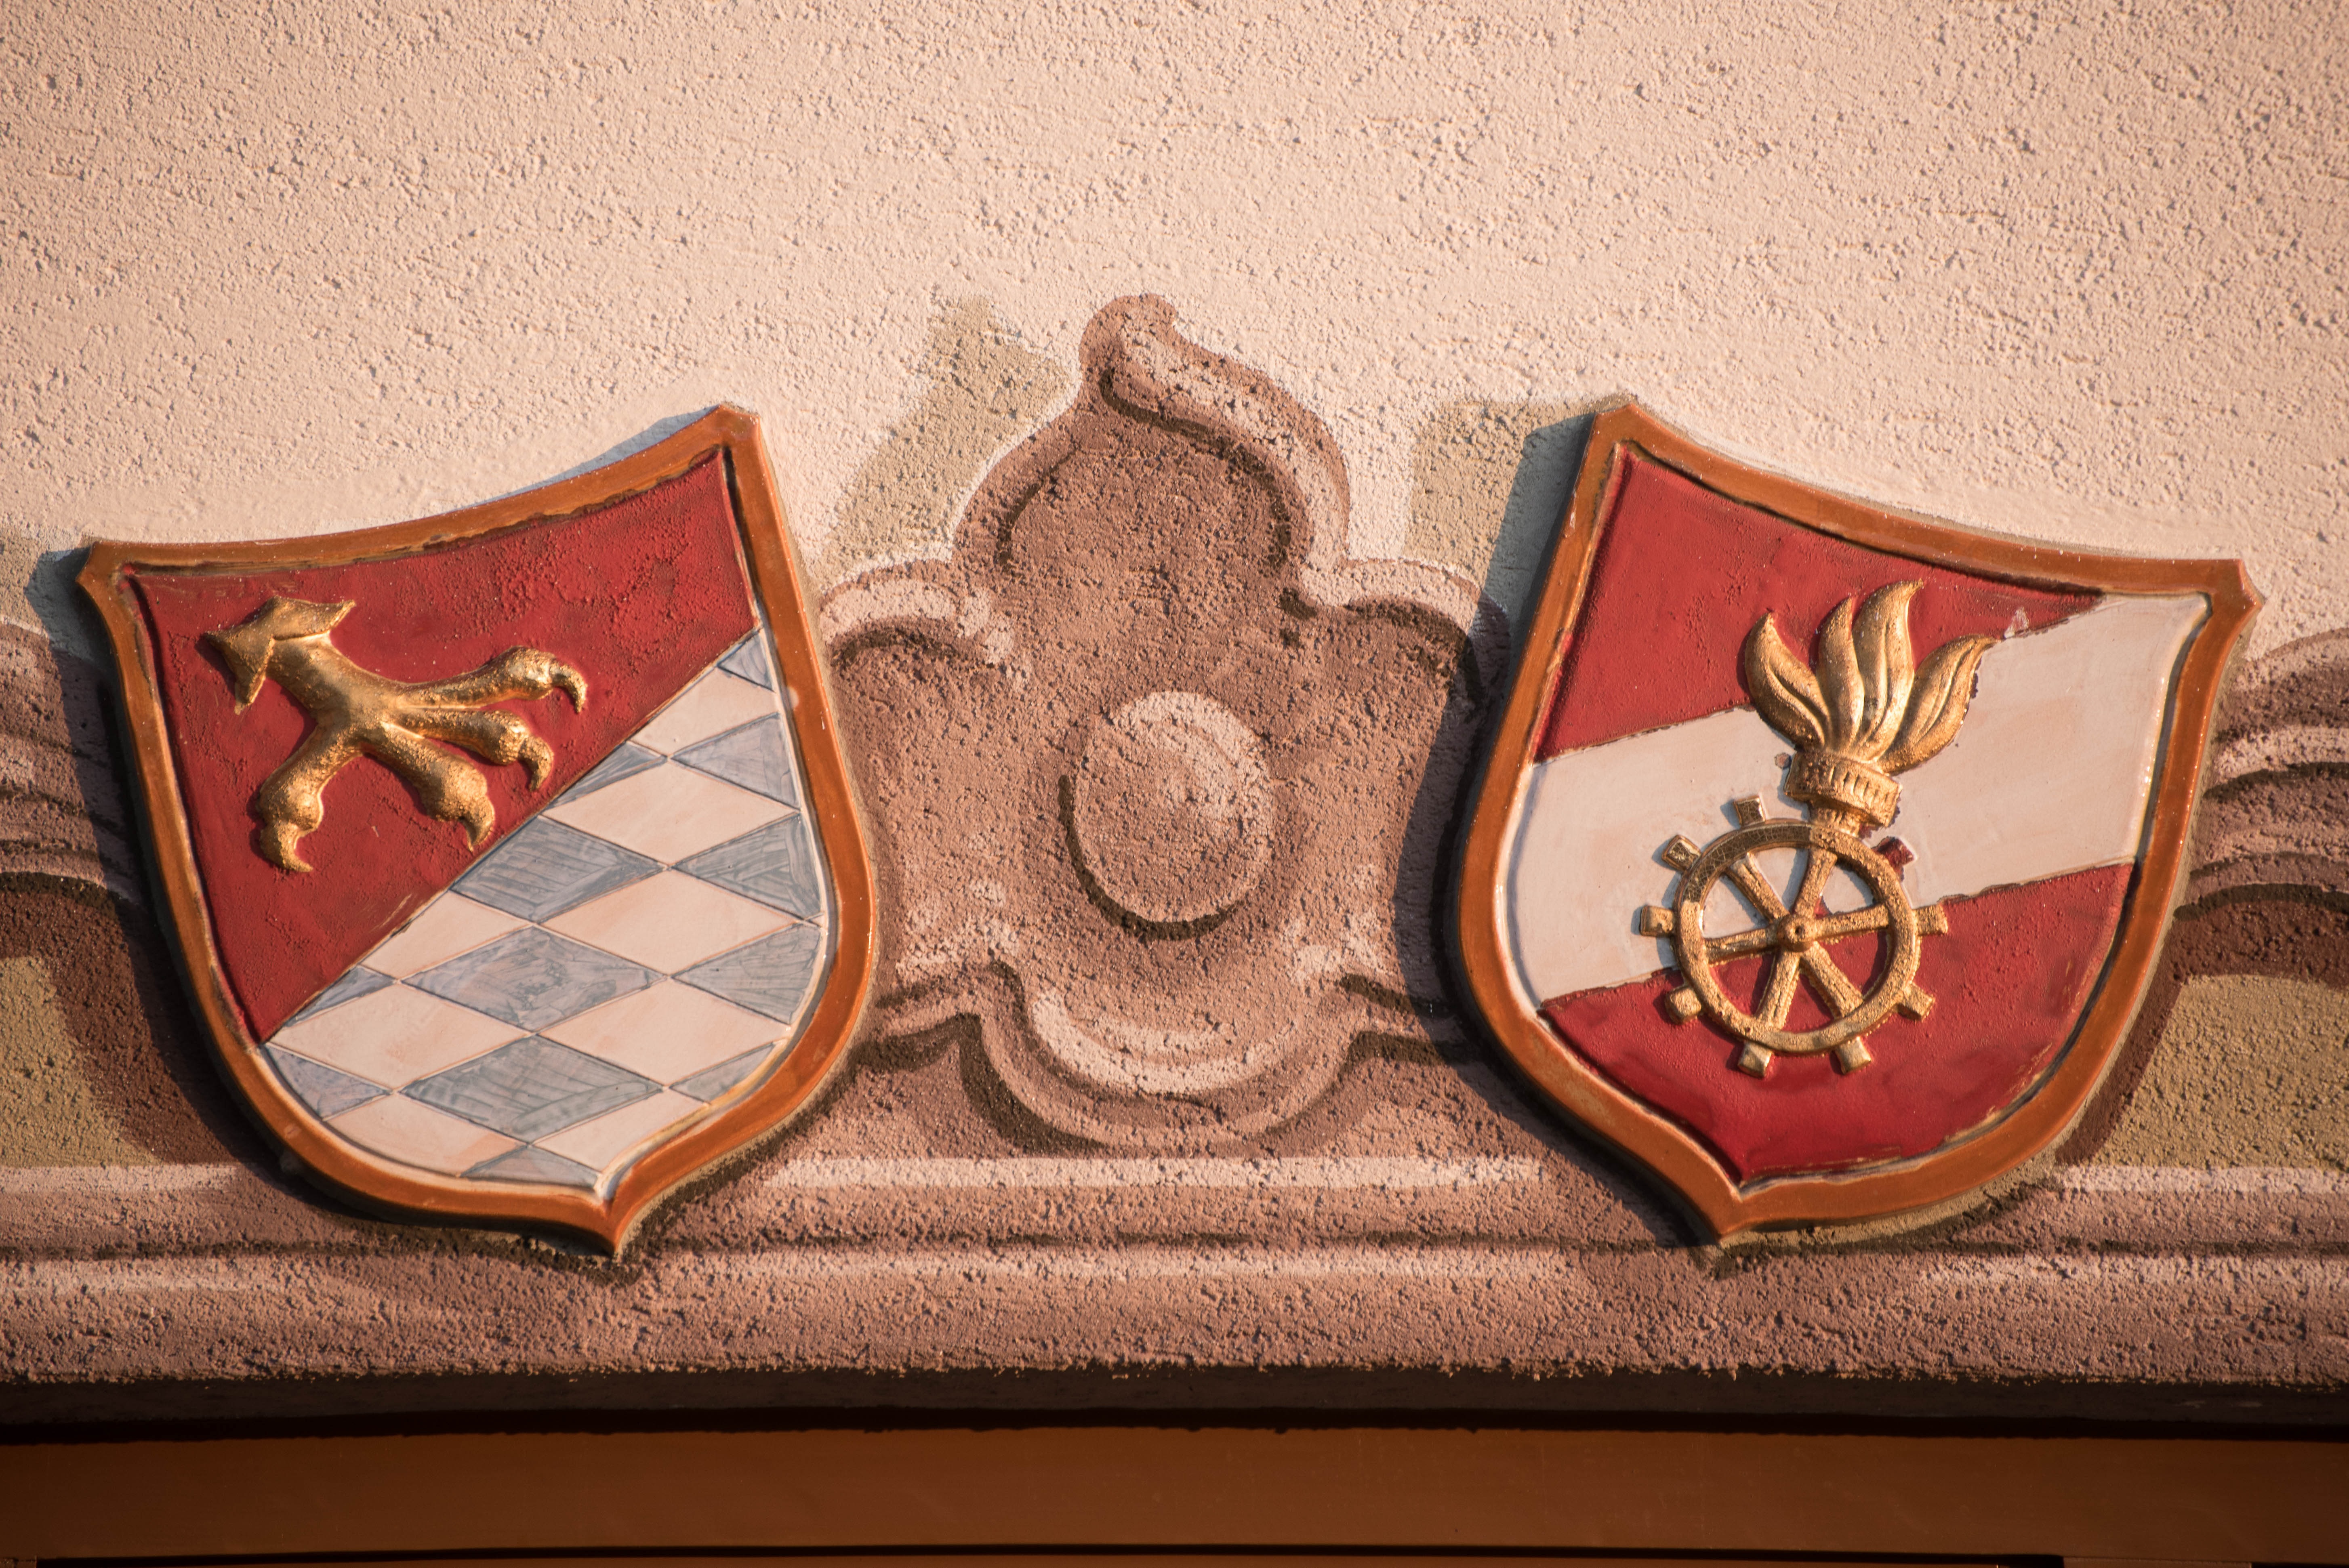
fire, facade, coat of arms, community crest, rettensch ss, fashion accessory